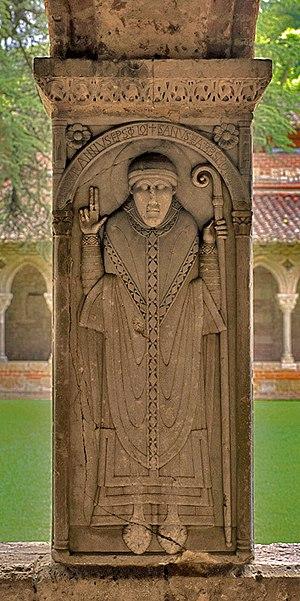
La basilique Saint-Sernin de Toulouse est un sanctuaire bâti pour abriter les reliques de saint Saturnin, premier évêque de Toulouse, martyrisé en 250. Saint-Sernin est une des plus grandes églises romanes conservées en Europe, avec la cathédrale de Spire, en Allemagne. Elle fut desservie, depuis le IXᵉ siècle au plus tard et jusqu'à la Révolution française, par une communauté canoniale.